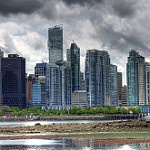
Scene: Outdoor